Billy Mitchell

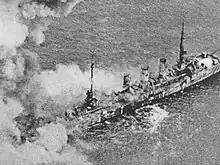
"Frankfurt" burning during bombing tests

Mitchell was concerned that the building of dreadnoughts was taking precious defense dollars away from military aviation. He was convinced that a force of anti-shipping airplanes could defend a coastline with more economy than a combination of coastal guns and naval vessels. A thousand bombers could be built at the same cost as one battleship, and could sink that battleship. Mitchell infuriated the Navy by claiming he could sink ships "under war conditions", and boasted he could prove it if he were permitted to bomb captured German battleships.